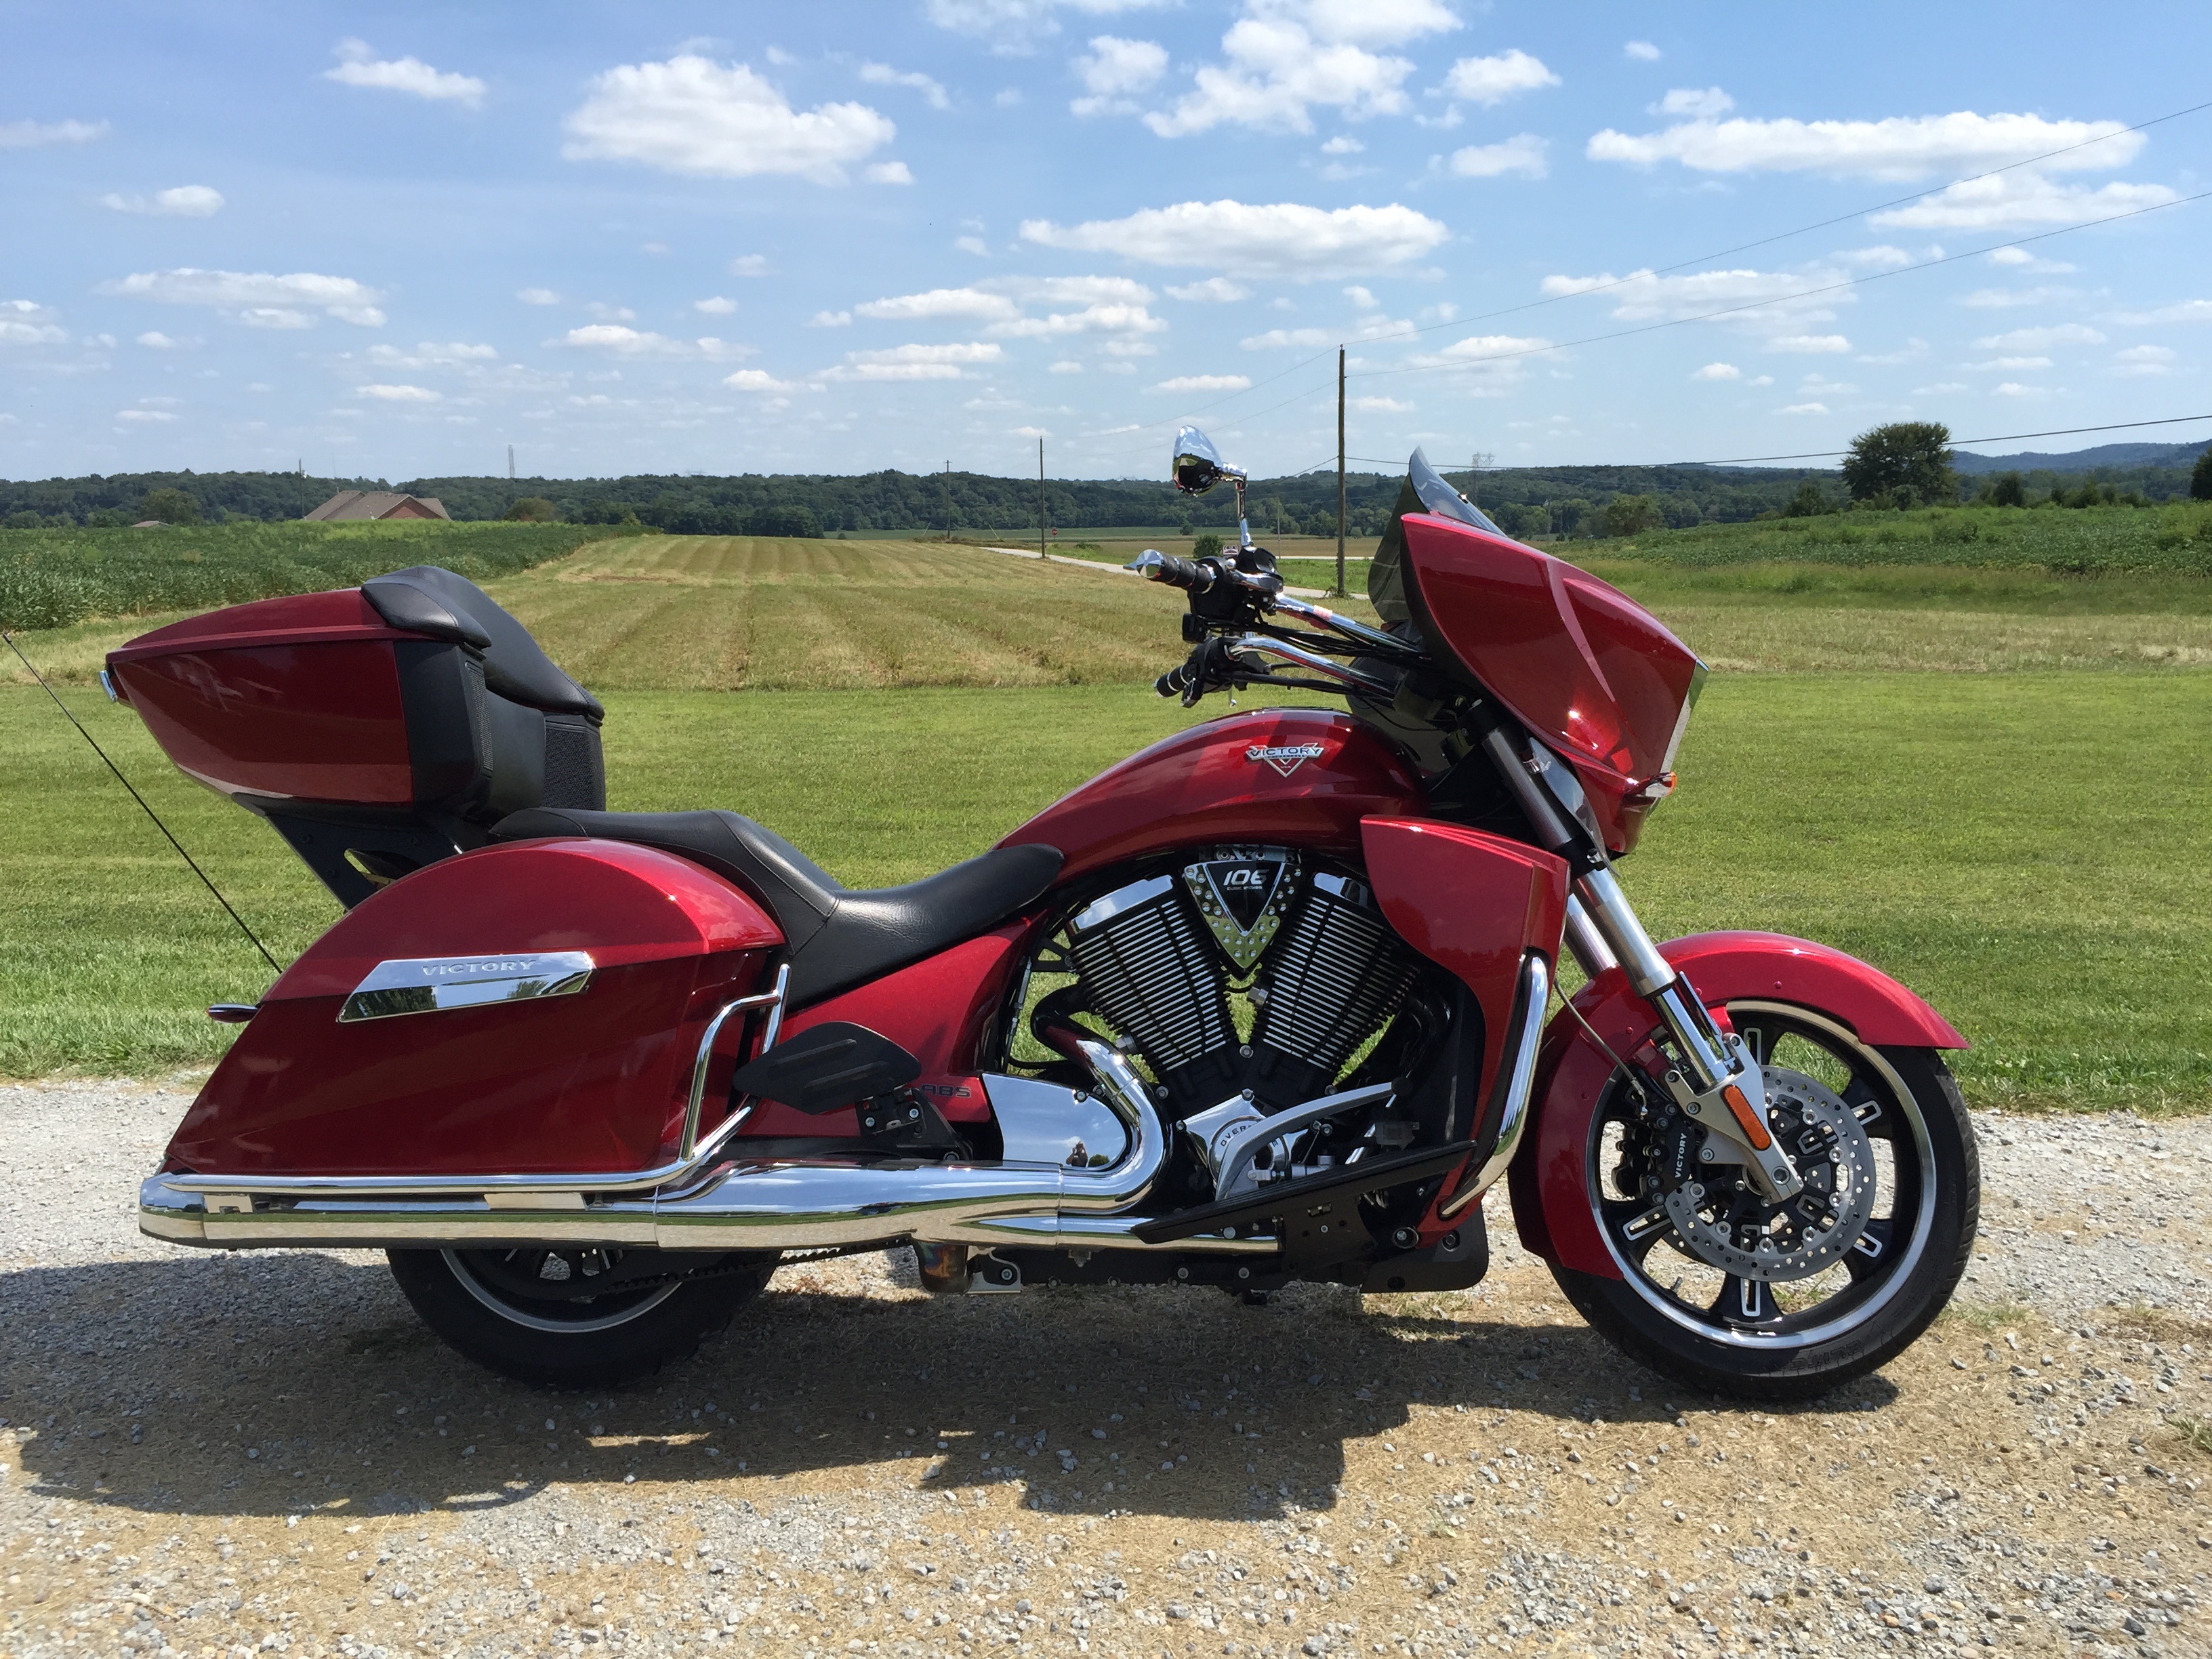
car, wheel, vehicle, motorcycle, usa, power, honda, victory, cruiser, motorcycling, land vehicle, automobile make